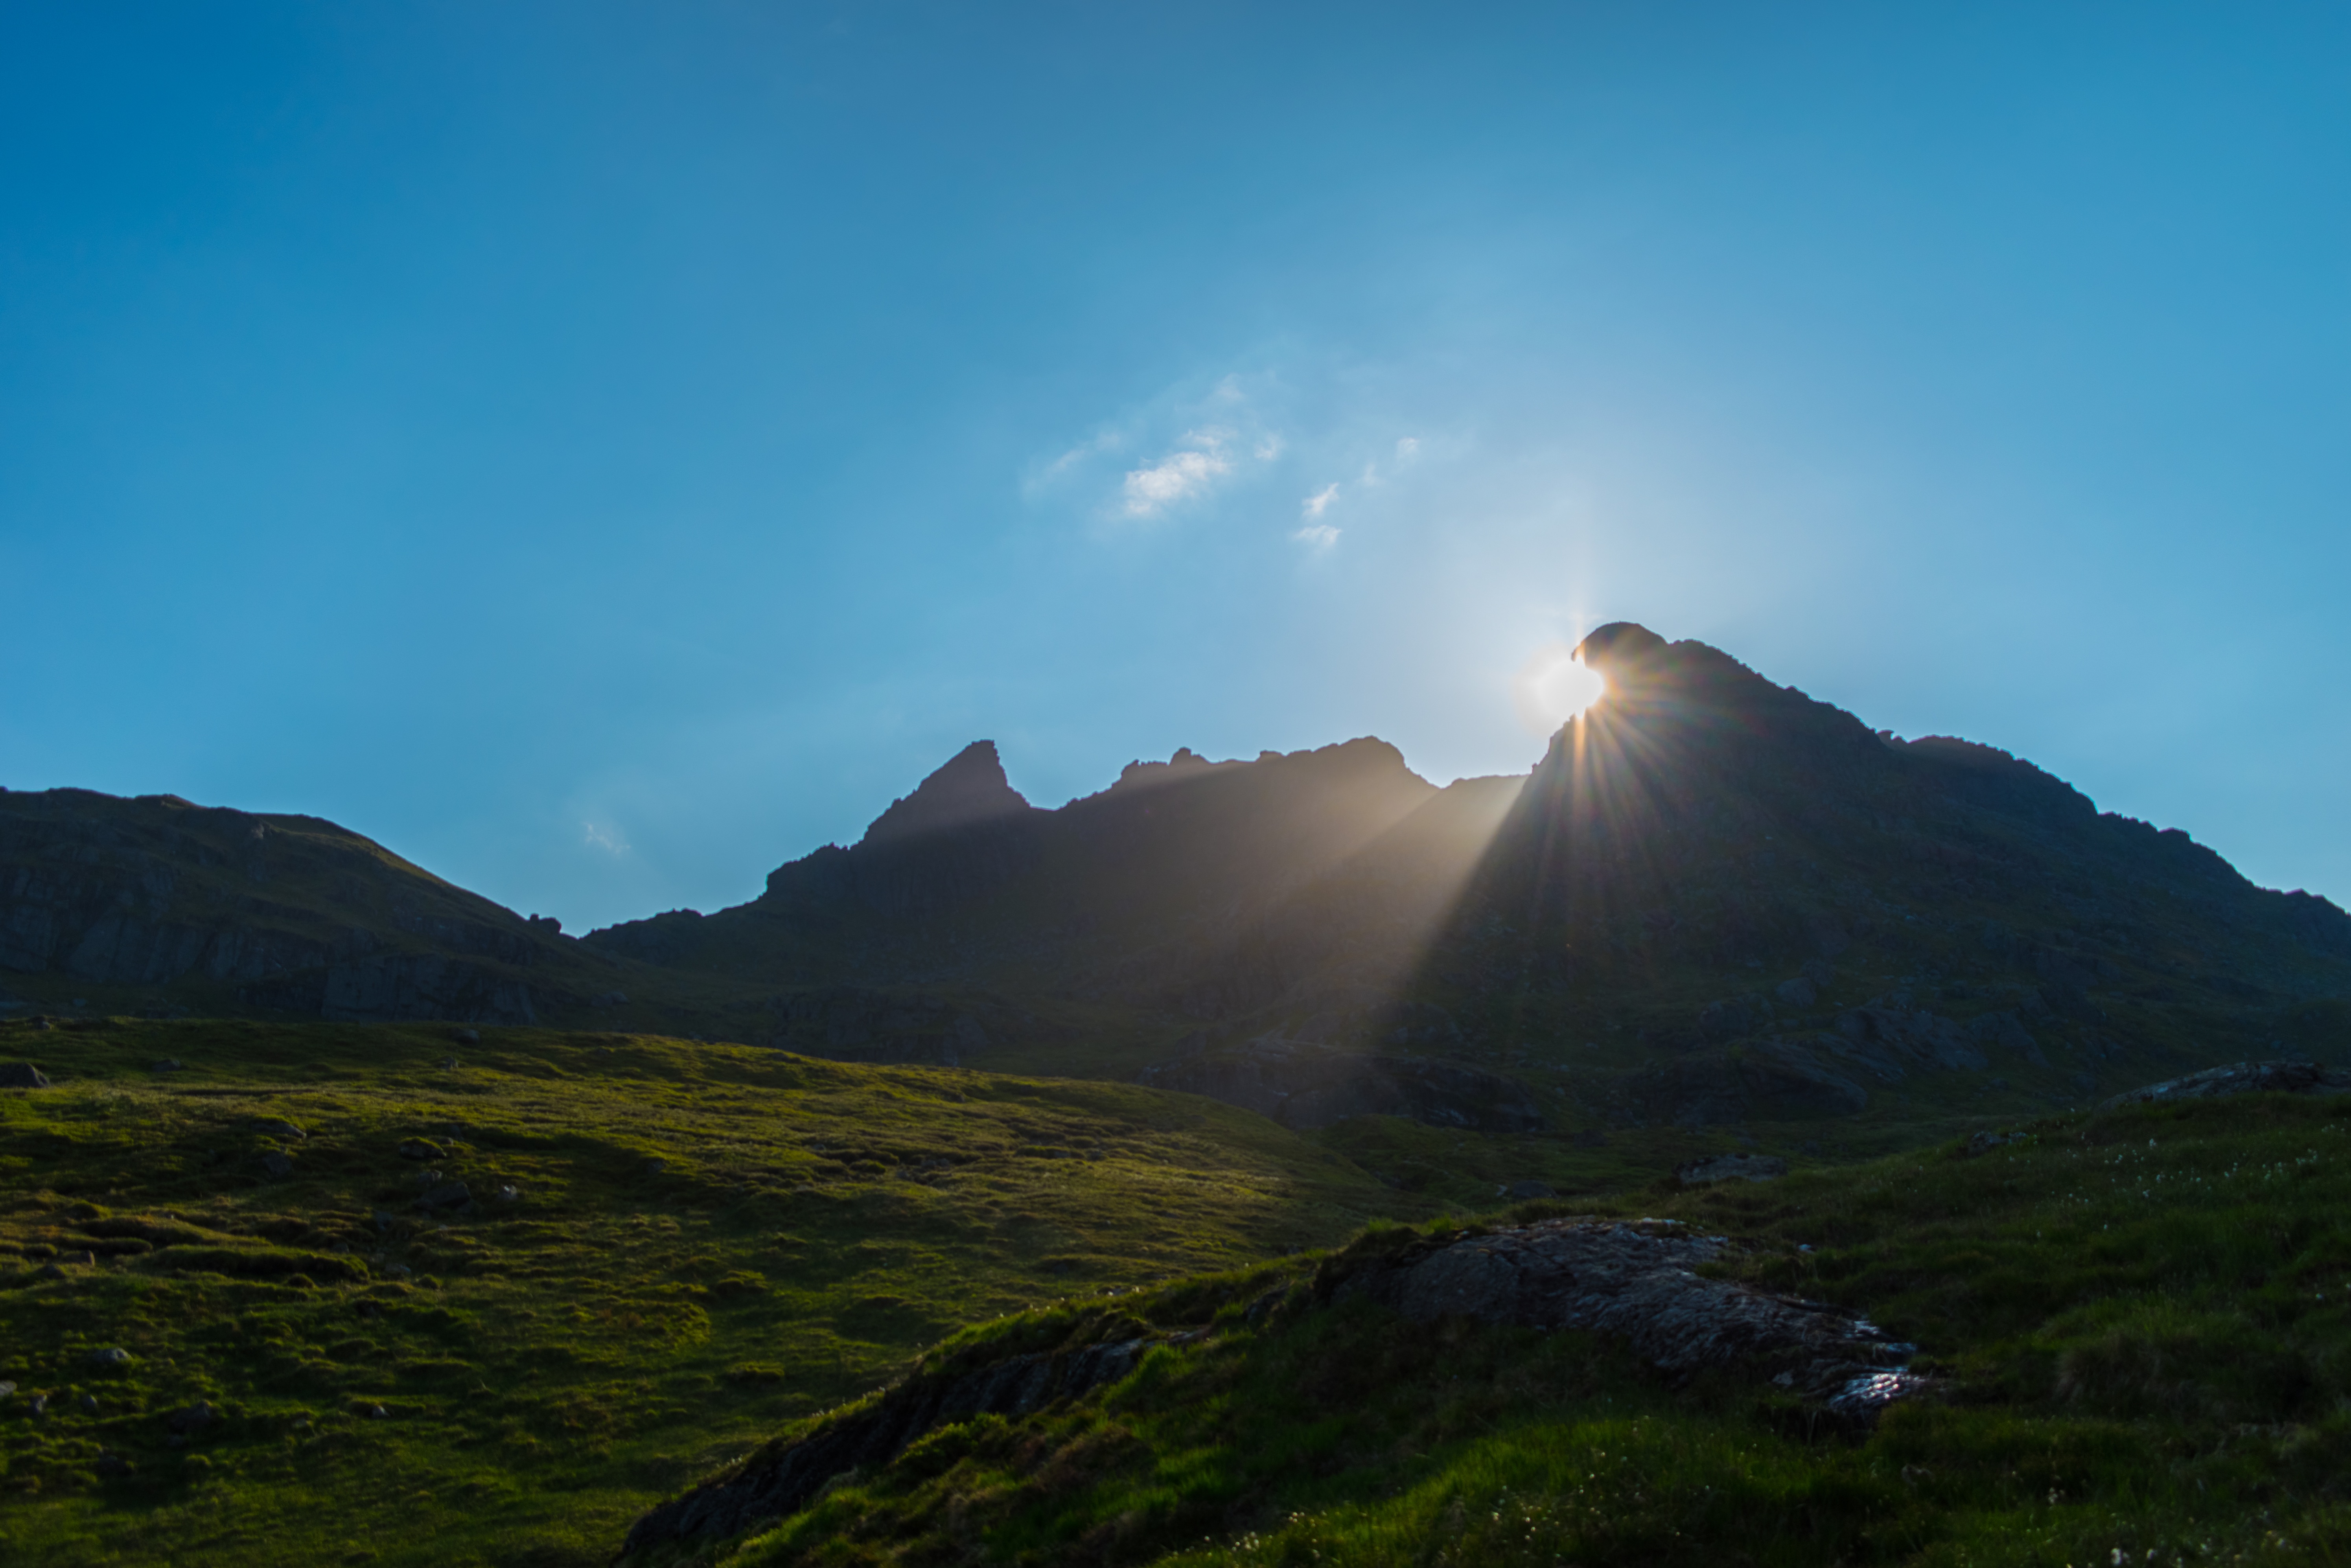
landscape, nature, horizon, wilderness, mountain, cloud, sunrise, sunlight, morning, hill, dawn, valley, mountain range, highland, ridge, summit, alps, plateau, fell, loch, landform, geographical feature, atmospheric phenomenon, mountainous landforms